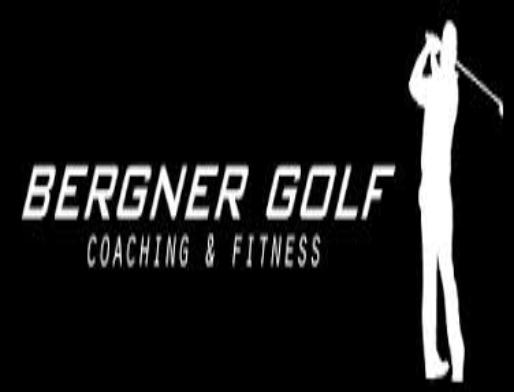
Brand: Bergner's
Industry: Others